Unknown years of Jesus

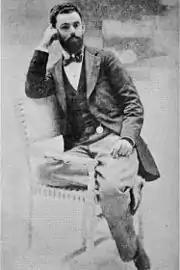
Nicolas Notovitch

In 1887, Russian war correspondent Nicolas Notovitch claimed that while at the Hemis Monastery in Ladakh, he had learned of a document called the ""Life of Saint Issa, Best of the Sons of Men"" – "Isa" being the Arabic name of Jesus in Islam. Notovitch's story, with a translated text of the "Life of Saint Issa", was published in French in 1894 as (Unknown Life of Jesus Christ).